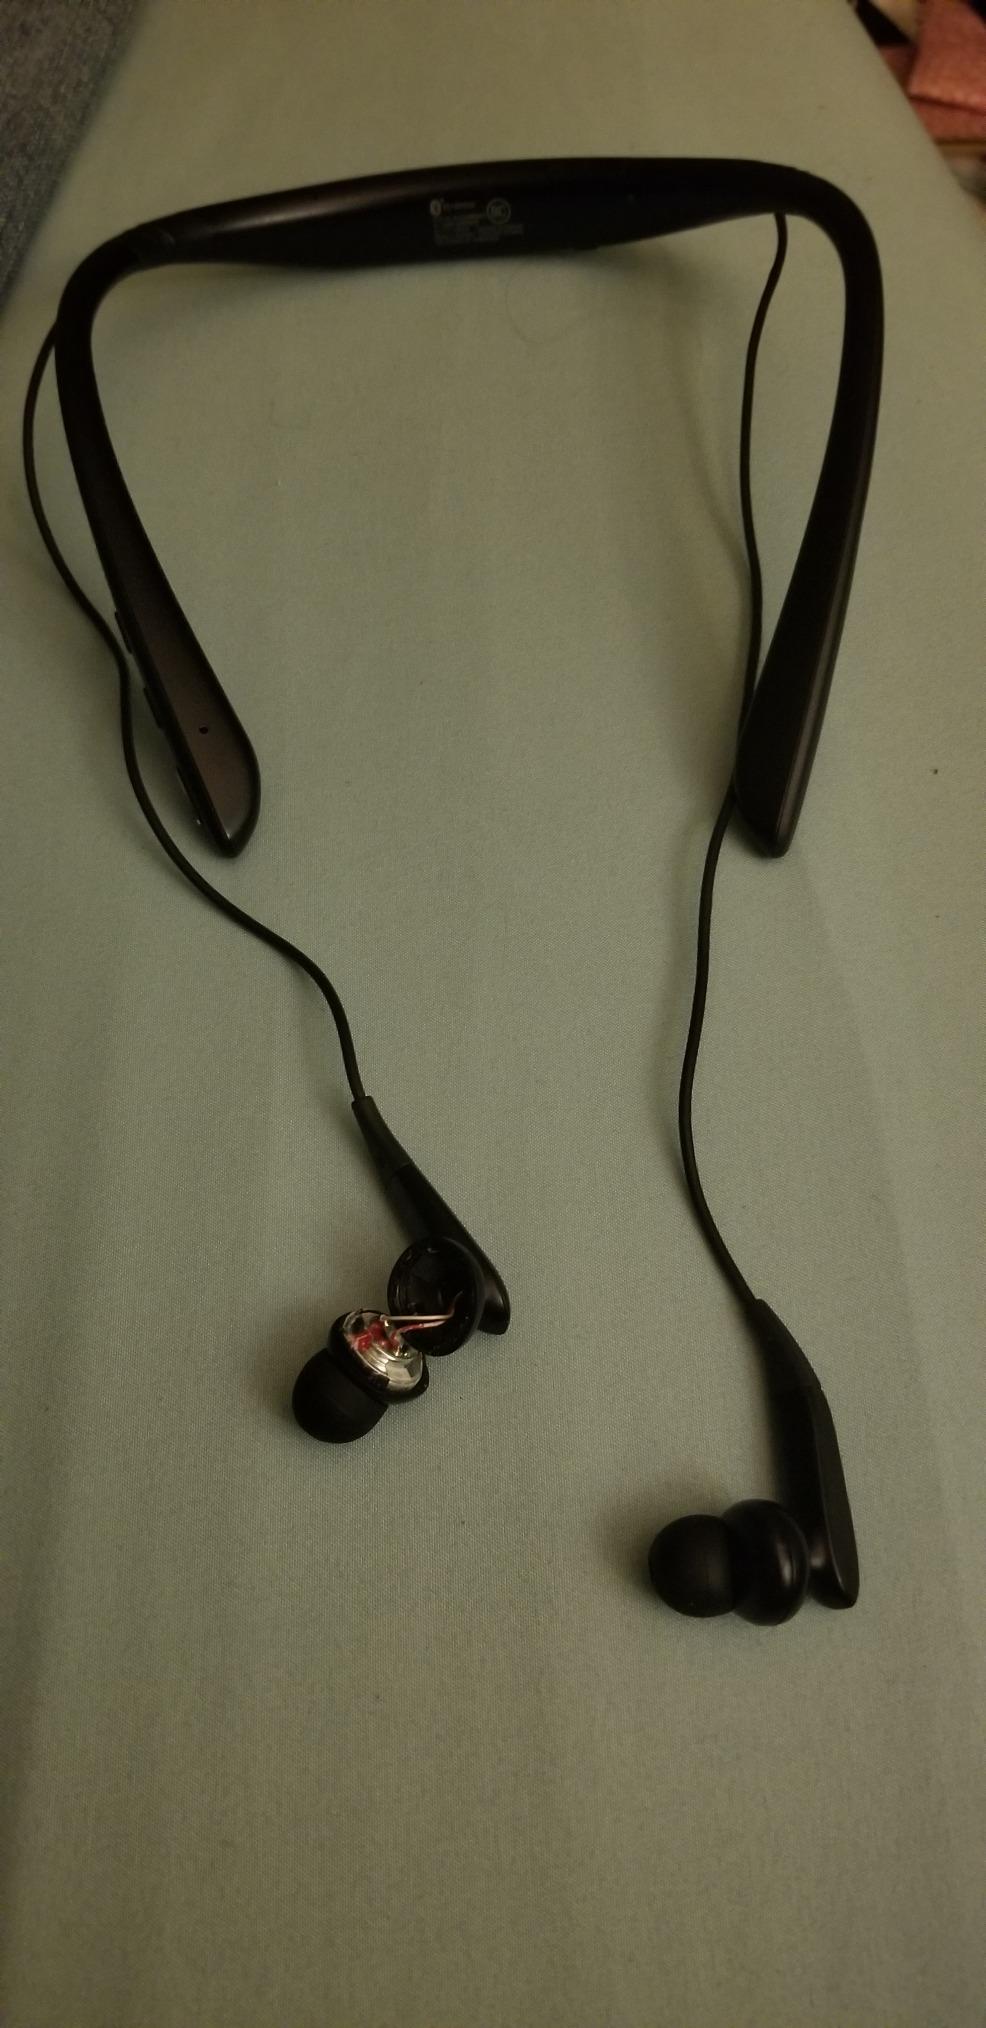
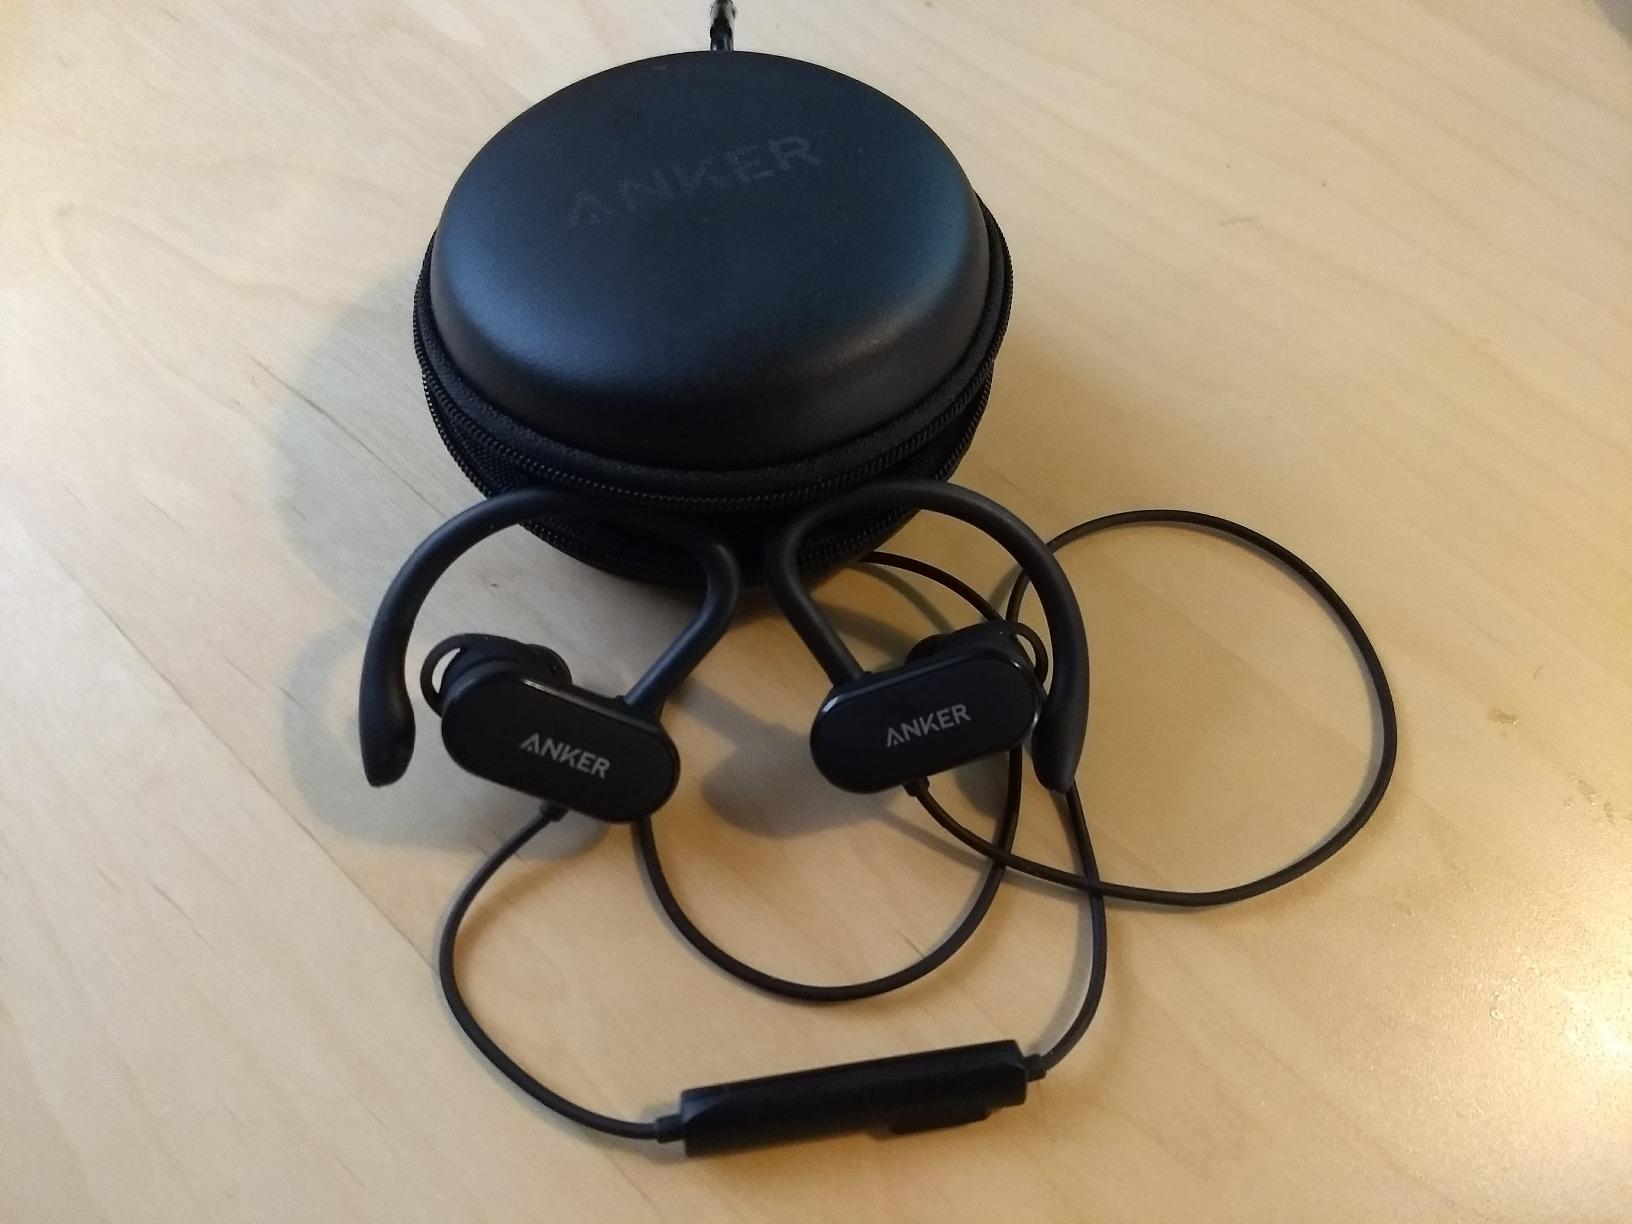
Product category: headphones
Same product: no